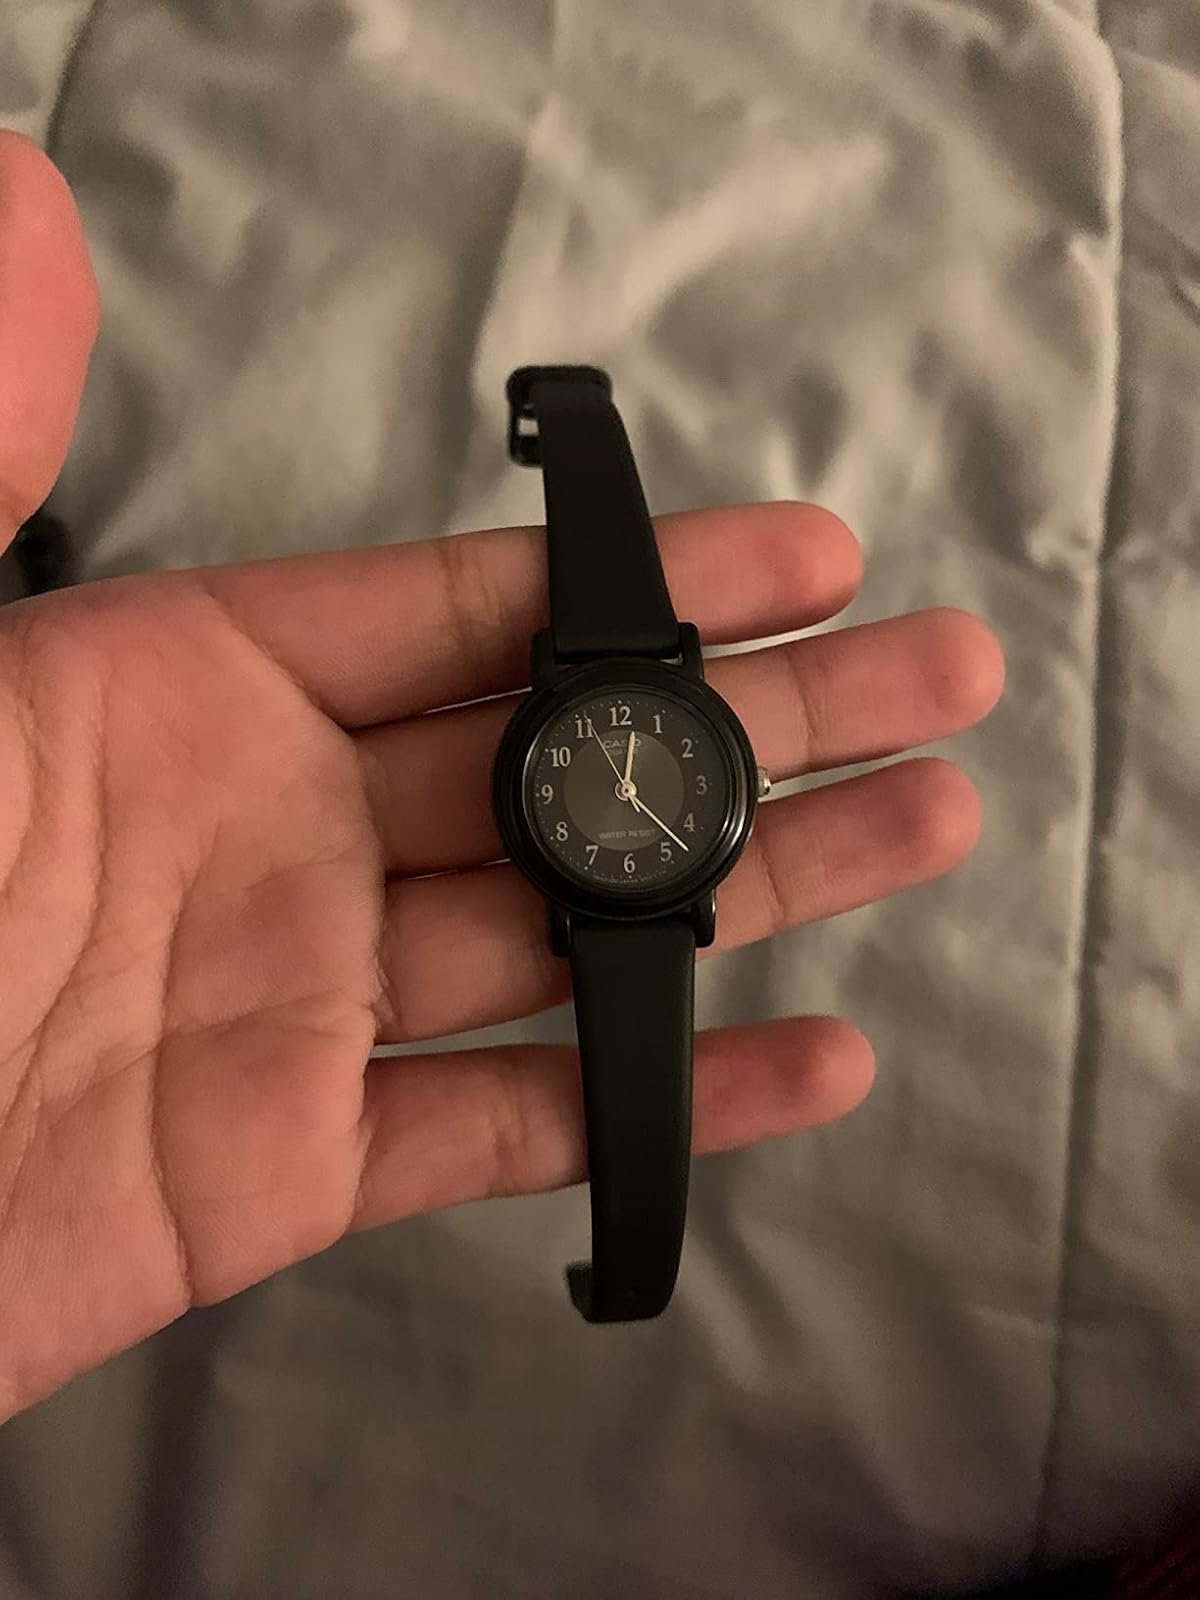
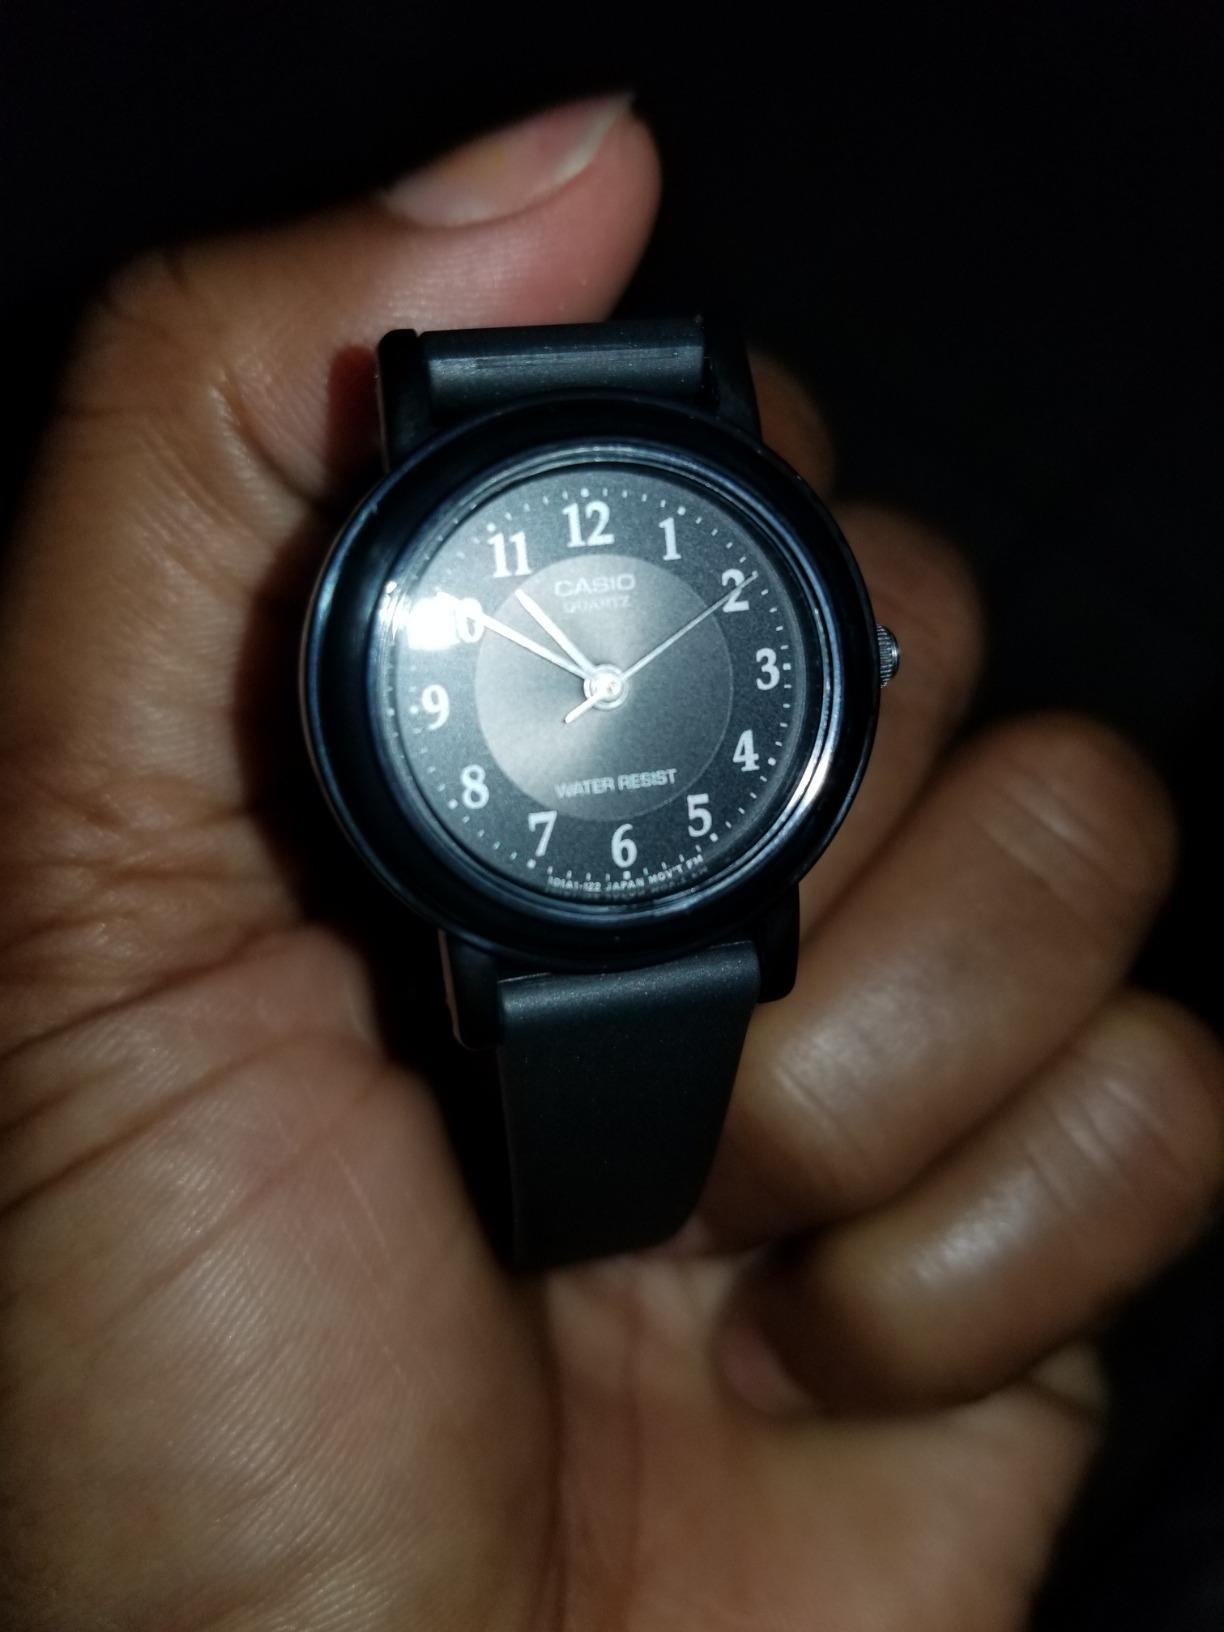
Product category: accessories_watch
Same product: yes